Adjustment Team

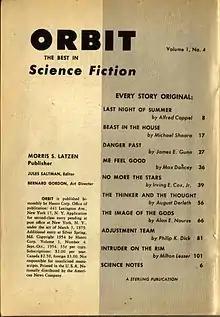
Table of Contents for "Orbit Science Fiction" No. 4, September–October 1954. "Last Night Of Summer" by Alfred Coppel, "Beast In The House" by Michael Shaara, "Danger Past" by James E. Gunn, "Me Feel Good" by Max Dancey, "No More The Stars" by Irving E. Cox, Jr., "The Thinker And The Thought" by August Derleth, "The Image Of The Gods" by Alan E. Nourse, "Adjustment Team" by Philip K. Dick, "Intruder On The Rim" by Milton Lesser (best known by pen name, Stephen Marlowe) and Science Notes (column). Verifies true first publication of "Adjustment Team" by Philip K. Dick. Demonstrates publication of stories by many notable SF authors in context of publishing era and presentation to readers of era.

"Adjustment Team" is a 1954 science fiction short story by American writer Philip K. Dick. It was first published in "Orbit Science Fiction" (September–October 1954, No. 4) with illustration by Faragasso. It was later reprinted in "The Sands of Mars and Other Stories" (Australian) in 1958, "The Book of Philip K. Dick" in 1973, "The Turning Wheel and Other Stories" (United Kingdom) in 1977, "The Collected Stories of Philip K. Dick" in 1987 (Underwood–Miller), 1988 (Gollancz, United Kingdom), 1990 (Citadel Twilight, United States), "Selected Stories of Philip K. Dick" in 2002 and in "The Early Work of Philip K. Dick, Volume One: The Variable Man & Other Stories" in 2009.